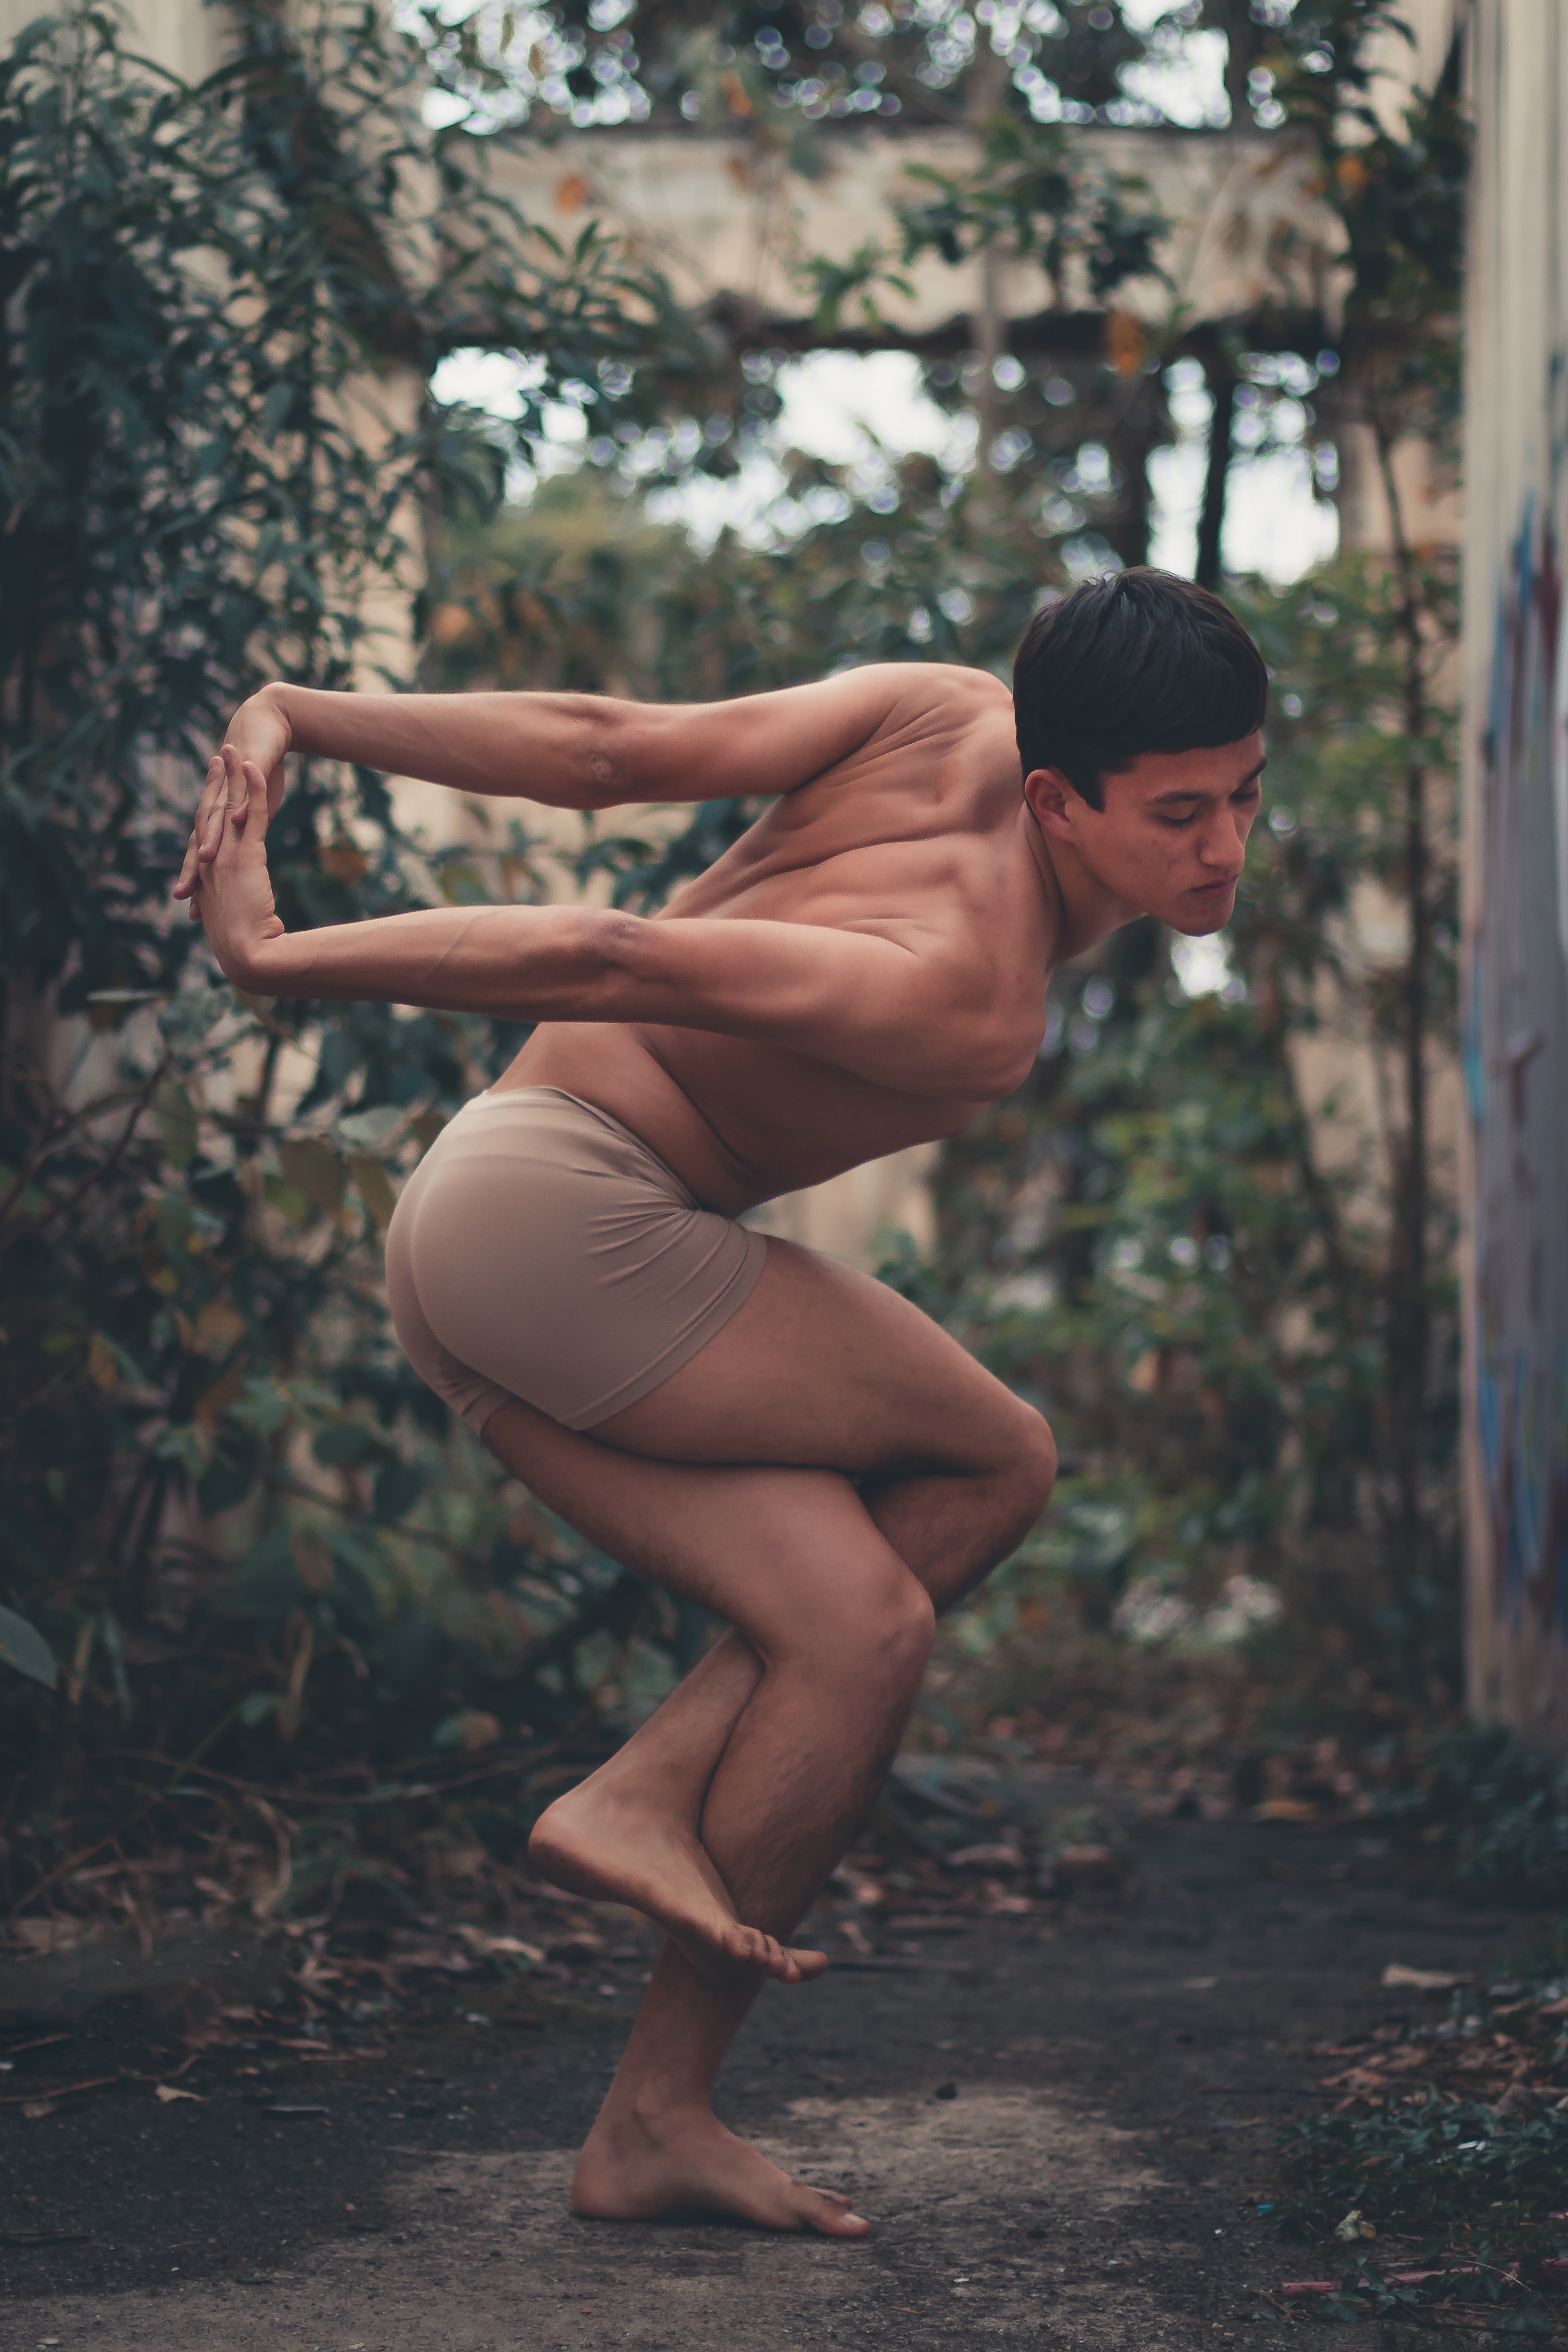
leg, muscle, Barechested, male, standing, arm, human, human body, barefoot, photography, tree, trunk, human leg, chest, flesh, abdomen, thigh, black hair